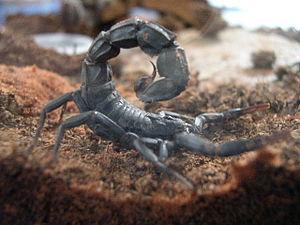
Androctonus mauritanicus appartenant a Gilou, éleveur de scorpions (utilisateur d""Insectopia"") Gilou Insectopia"
Androctonus mauritanicus est une espèce de scorpions de la famille des Buthidae.
Cette page a pour objet de présenter un arbre phylogénétique des Chelicerata s.s., c'est-à-dire un cladogramme mettant en lumière les relations de parenté existant entre leurs différents groupes, telles que les dernières analyses reconnues les proposent. Ce n'est qu'une possibilité, et les principaux débats qui subsistent au sein de la communauté scientifique sont brièvement présentés ci-dessous, avant la bibliographie.
Ce guide phylogénétique illustré du monde animal permet, pour l'ensemble des groupes animaux, d'accéder directement aux images entreposées sur le site de Wikimedia Commons. L'accès peut se faire soit de manière simplifiée vers les principaux grands groupes, soit de façon plus ciblée via un arbre phylogénétique. Cet arbre est tiré de l'ouvrage de Guillaume Lecointre et Hervé Le Guyader : Classification phylogénétique du vivant. Pour un arbre phylogénétique plus détaillé, voir l'arbre phylogénétique de Wikipédia.